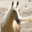
Label: horse